Grebe

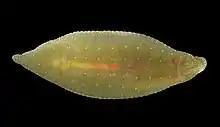
The leech genus "Theromyzon" is an external parasite that has been found in the nasal cavities of grebes.

249 species of parasitic worms have been known to parasitize the intestinal region of grebes. The amabiliids are a family of cyclophyllid cestodes that are almost all grebe specialists. The life cycle of these tapeworms begins when eggs are passed through the feces, where they are picked by intermediate hosts, which include corixid bugs and the nymphs of Odonata. These aquatic insects are eventually be consumed by grebes, where the lifecycle begins again. Another grebe specialist family of internal parasites are the Dioecocestidae. Other families such as Echinostomatidae and Hymenolepididae also contain several cestode species that are grebe specialists.